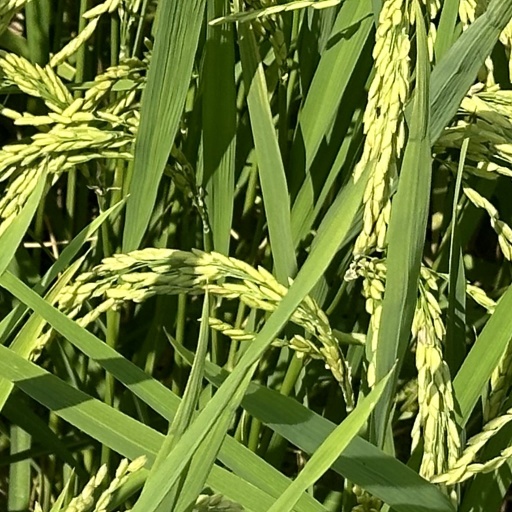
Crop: rice